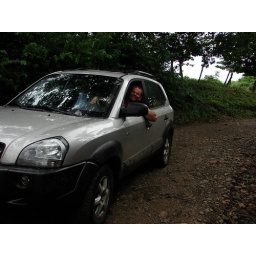
shannon in rental car on dirt road